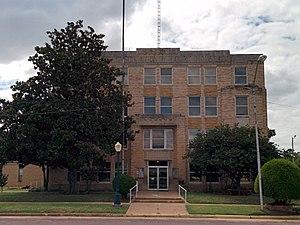
Le comté de Jefferson est un comté situé au sud de l'État de l'Oklahoma, aux États-Unis. Le siège de comté est la ville de Waurika. Selon le recensement de 2000, sa population est de 6 818 habitants.